Royal Stuart Society

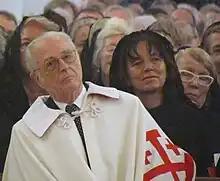
Franz, Duke of Bavaria, the current "de facto" claimant to the Jacobite succession as "King Francis II", recognised by the Royal Stuart Society, in the regalia of the Order of the Holy Sepulchre in Munich, Germany.

The Society organises events throughout the year. A service to commemorate the execution of Charles I of England is held at his statue in Trafalgar Square on 30 January each year, and a wreath is laid on the King's tomb at St George's Chapel, Windsor, at the beginning of Choral Evensong. The execution of Mary, Queen of Scots is remembered with a Service at her tomb in Westminster Abbey on 8 February. The nativity of King James VII and II of Scotland and England is occasionally marked by prayers and the laying of flowers at his statue outside the National Gallery on 14 October.